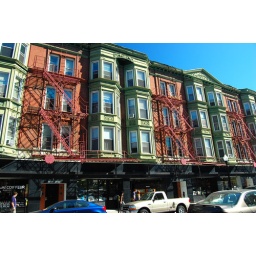
the old building that houses Unabridged Books on Broadway is striking in the right light